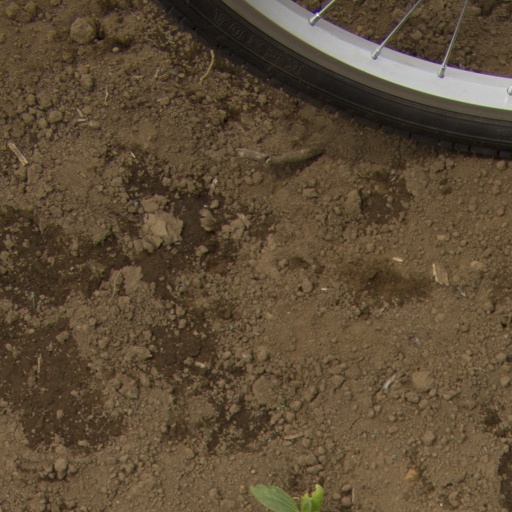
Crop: Jerusalem artichoke